Apiary Laboratory

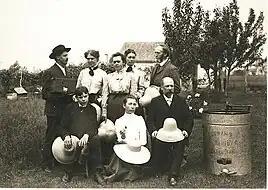
Beekeeping class on Sunset Avenue, Amherst. The man in the top left corner is instructor James Fitts Wood. c. 1903.

Since the early days of its founding as the Massachusetts Agricultural College, UMass Amherst has maintained apiculture and ecological studies of bees throughout much of its history. In 1870 the first short courses on beekeeping were taught at the college by Alonzo Bradley Esq., an expert on honeybee behavior and the president of the Massachusetts Beekeepers' Association at the time. These lectures were given for several of the years that followed and appear to be "the first instruction in the subject given in any agricultural college in this country" as indicated by H.T. Fernald in his account of the college's history. Only two decades earlier western Massachusetts had been home to Lorenzo Langstroth, a man considered to be the father of modern apiculture. Although he had spent much of his time developing his innovative hive (now considered an international standard) in Philadelphia, in 1852 he moved to Greenfield, Massachusetts to recover from illness and further his study of honeybee behavior. In the following year he published his widely acclaimed primer, "The Hive and the Honey-Bee" at the Hopkins, Bridgman & Co. press of Northampton.; this book, having gone through several editions since, has become a mainstay of American beekeeping literature. One of Langstroth's own apprentices, James Fitts Wood, would go on to serve as the lecturer of beekeeping at the agricultural college for several years. During this time he continued to make significant contributions in queen-rearing and became known in the apicultural community for developing a strain of notably docile Italian honeybees. Despite his success in academia and apiculture, Wood unfortunately would not live to see the establishment of the college apiary, he died after a period serious illness on February 15, 1905 at the age of 44.